Yerevan

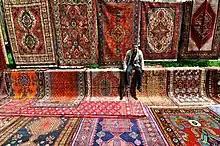
Handmade Armenian rugs at the Yerevan Vernissage

The Yerevan TV Tower is the tallest structure in the city and one of the tallest structures in the South Caucasus.